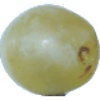
Label: Grape White 1